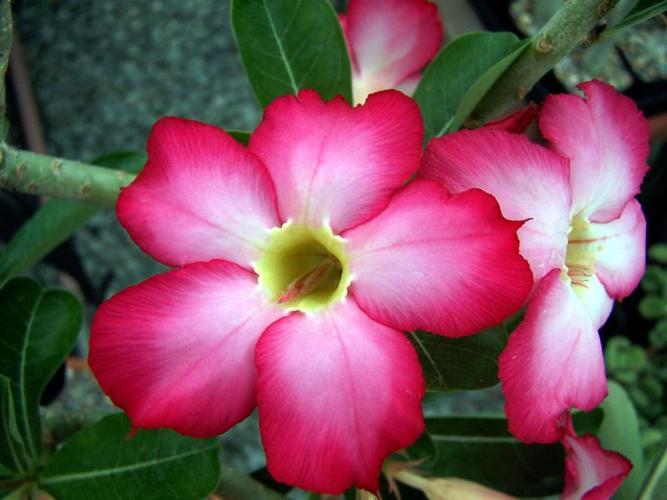
Label: desert-rose